BP Koirala cabinet

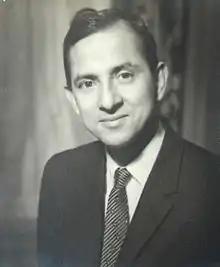
B.P. Koirala

Bisheshwar Prasad Koirala formed the first elected government of Nepal on 27 May 1959. After the 1951 democratic movement, several transitional governments failed to hold the first general elections in the country until an interim government under Subarna SJB Rana held the 1959 general elections in two phases on 18 February and 3 April 1959. Nepali Congress gained a majority in the 1st House of Representatives of Nepal and Bishweshwar Prasad Koirala was elected as the parliamentary party leader of the Nepali Congress on 4 May 1959. On 16 May 1959, Koirala was invited by King Mahendra to form a government and the cabinet was formed on 27 May 1959. The cabinet was reshuffled just over a month later on 30 June 1959.